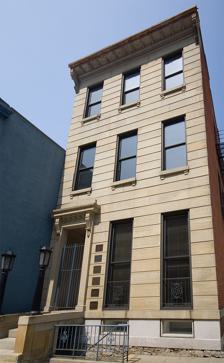
Building: Abraham J. Friedlander House
Country: United States of America
Year built: 1830
Historic house in Ohio, United States United States historic place Abraham J. Friedlander House U.S. National Register of Historic Places U.S. Historic district Contributing property Front of the house Show map of Ohio Show map of the United States Location 8 W. 9th St., Cincinnati , Ohio Coordinates 39°6′19″N 84°30′51″W / 39.10528°N 84.51417°W / 39.10528; -84.51417 Area 0.1 acres (0.040 ha) Built 1830 Architectural style Greek Revival Part of Ninth Street Historic District ( ID80003067 ) NRHP reference No. 79001855 Added to NRHP May 7, 1979 The Abraham J. Friedlander House is a historic residence in downtown Cincinnati , Ohio , United States .  Erected in 1830, it features a facade three stories tall and three bays wide; although brick is employed in some of the walls, both the foundation and the walls are predominantly sandstone . At the time of its construction, the house was used as a multi-person home; its residents were multiple tradesmen in the house's early years. Among its uses since that time has been that of a law office . Many elements of the house demonstrate a heavy Greek Revival influence; notable among them are the front entrance, which features a transom above the door and sidelights on either side.  The overall theme of the house demonstrates that the architect, whose name is unknown, was influenced by leading period architect Minard Lafever , who wrote extensively on the various forms of Classical Revival architecture . In 1979, the Friedlander House was listed on the National Register of Historic Places , due both to its well-preserved historic architecture and to its connection with Friedlander himself. One year later, a short segment of Ninth Street was designated the Ninth Street Historic District and added to the National Register; the Friedlander House was named one of the district's contributing properties . References